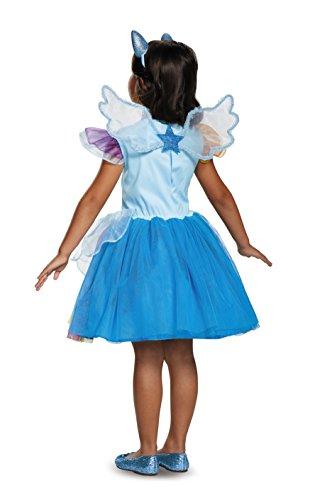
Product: Rainbow Dash Tutu Deluxe My Little Pony Costume, X-Small/3T-4T
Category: Toys & Games | Dress Up & Pretend Play | Costumes
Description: My Little Pony Hasbro.
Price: $27.65
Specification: ProductDimensions:24x14x1.5inches|ItemWeight:8ounces|ShippingWeight:9.6ounces(Viewshippingratesandpolicies)|DomesticShipping:ItemcanbeshippedwithinU.S.|InternationalShipping:ThisitemcanbeshippedtoselectcountriesoutsideoftheU.S.LearnMore|ASIN:B01BVF4LGQ|Itemmodelnumber:97345M|Manufacturerrecommendedage:36months-4years